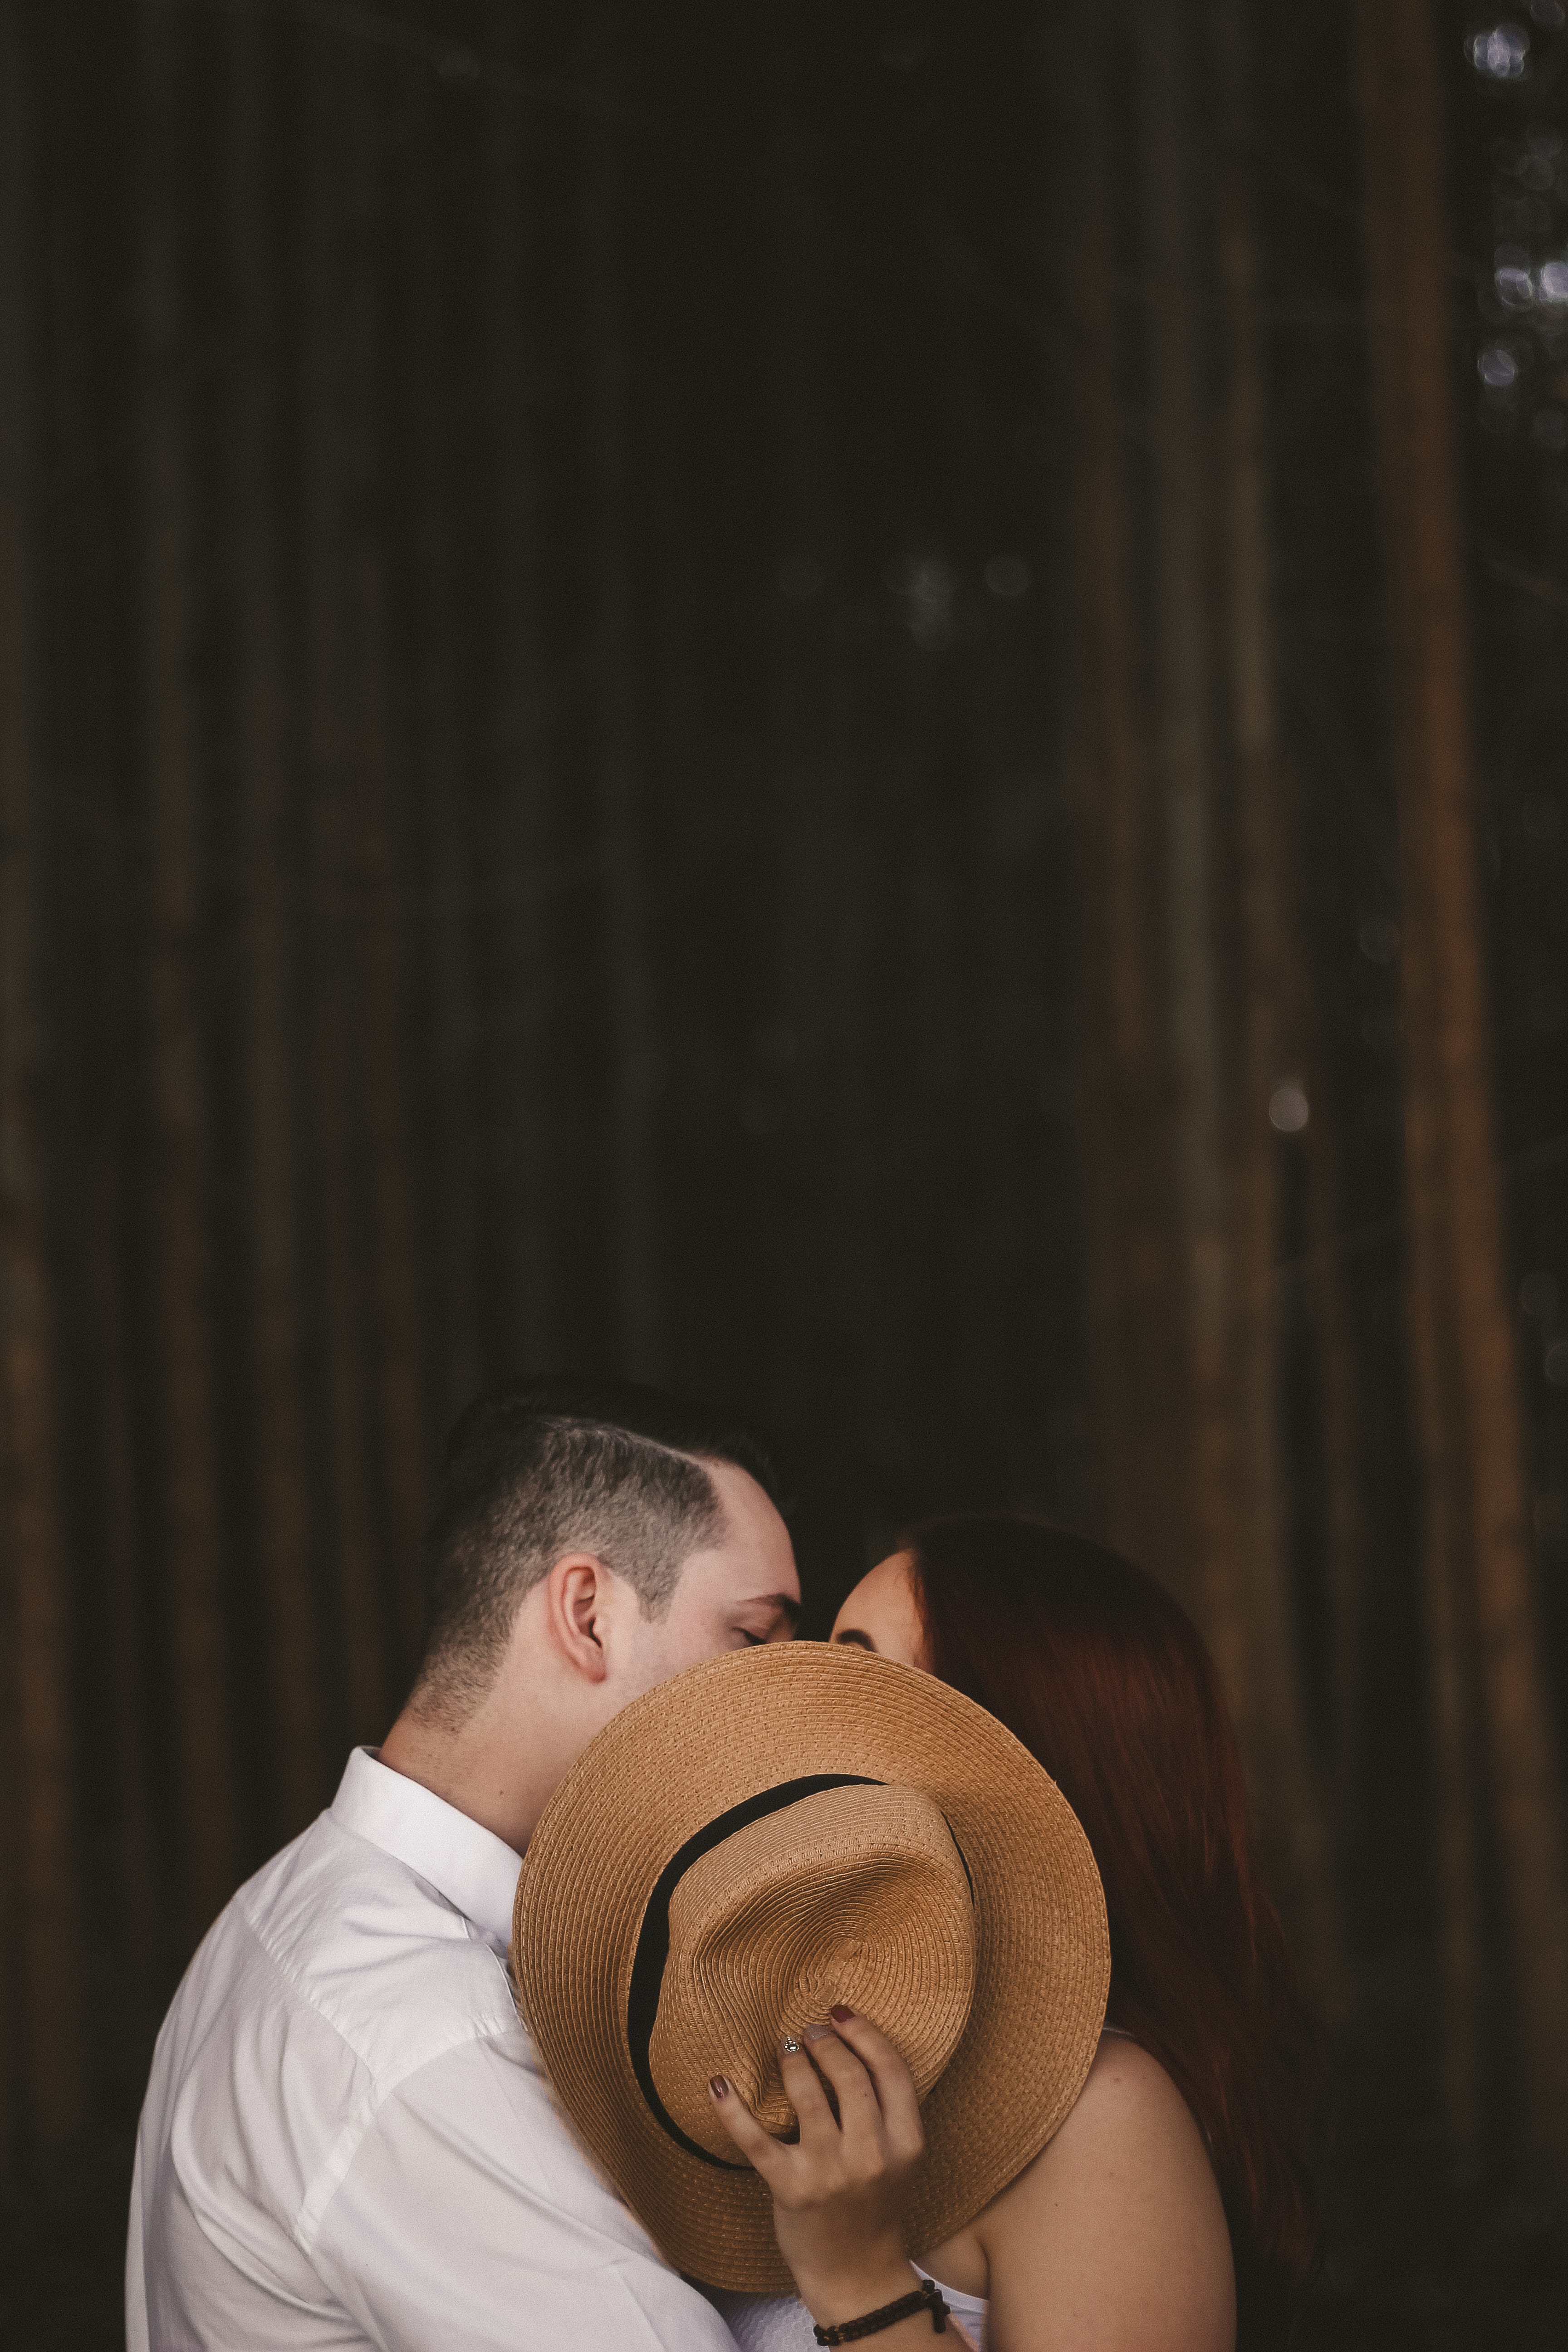
hand, man, girl, woman, photography, couple, human, boyfriend, fun, photograph, girlfiend